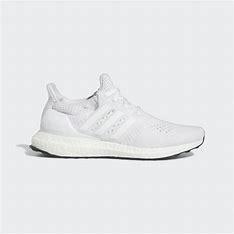
Brand: Adidas
Model: Ultraboost 1